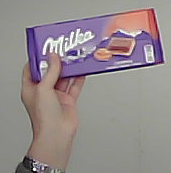
Product: milka_chocolate